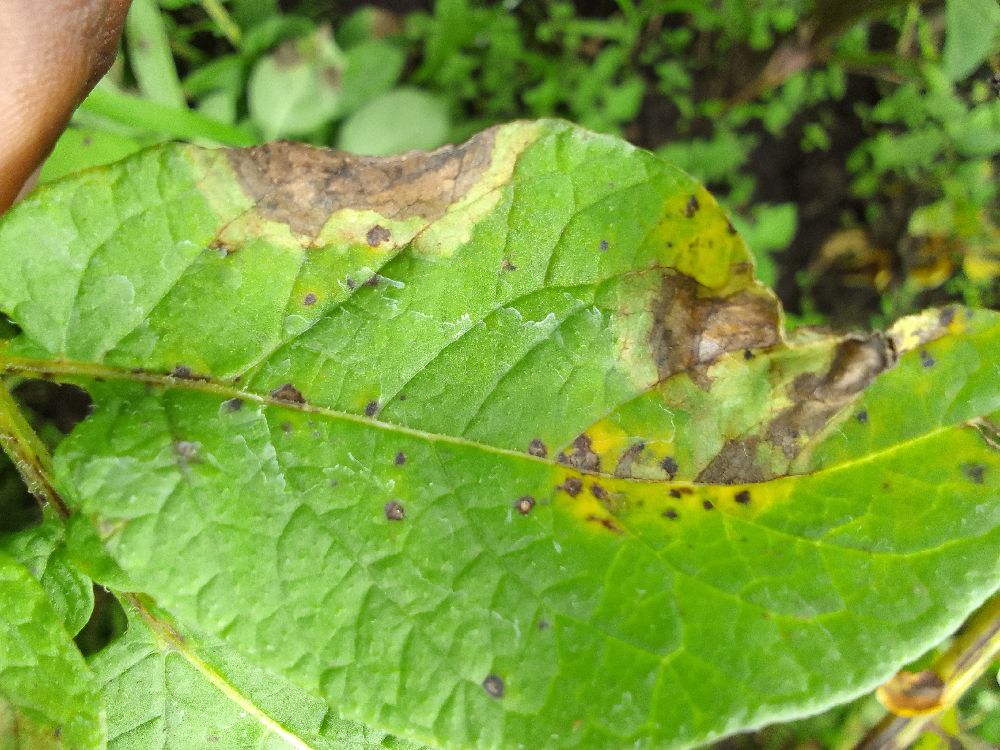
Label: Late blight